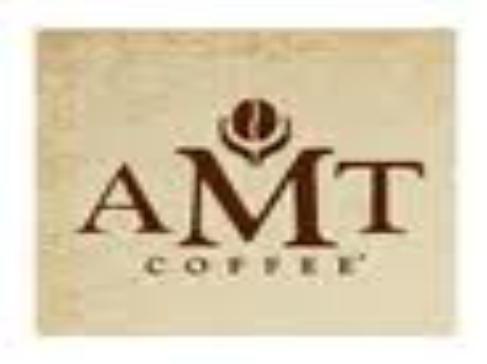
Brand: AMT Coffee
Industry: Food